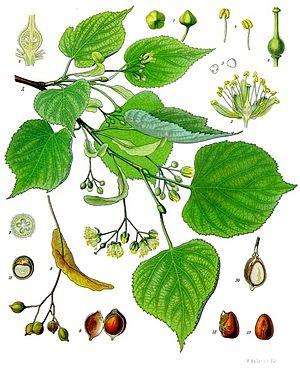
Cette liste de Tracheophyta de Bosnie-Herzégovine, ainsi que d’espèces introduites est un aperçu incomplet d’espèces de mousses, de fougères, de gymnospermes et d’angiospermes citées dans la littérature disponible en langues bosniaque, croate, serbe et serbo-croate. Cet aperçu n’inclue pas des espèces cultivées ni celles occasionnellement introduites.
Le Tilleul d'Amérique est une espèce de feuillu de la famille des Tilleuls, originaire de l'est de l'Amérique du Nord.
Le Tilleul à petites feuilles est un arbre du genre Tilia et de la famille des Tiliaceae, ou des Malvaceae selon la classification phylogénétique.